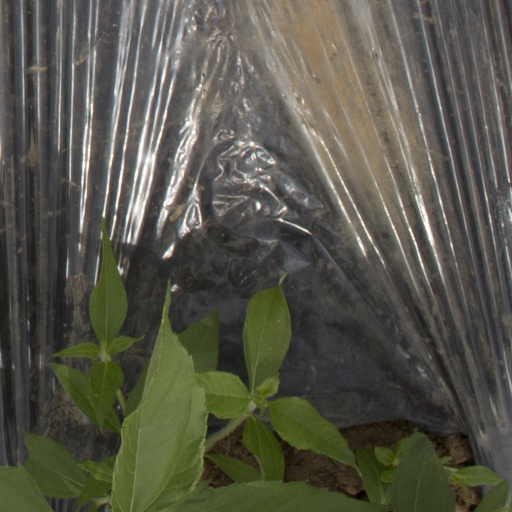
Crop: Jerusalem artichoke